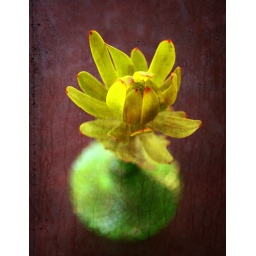
Native flower in bottle